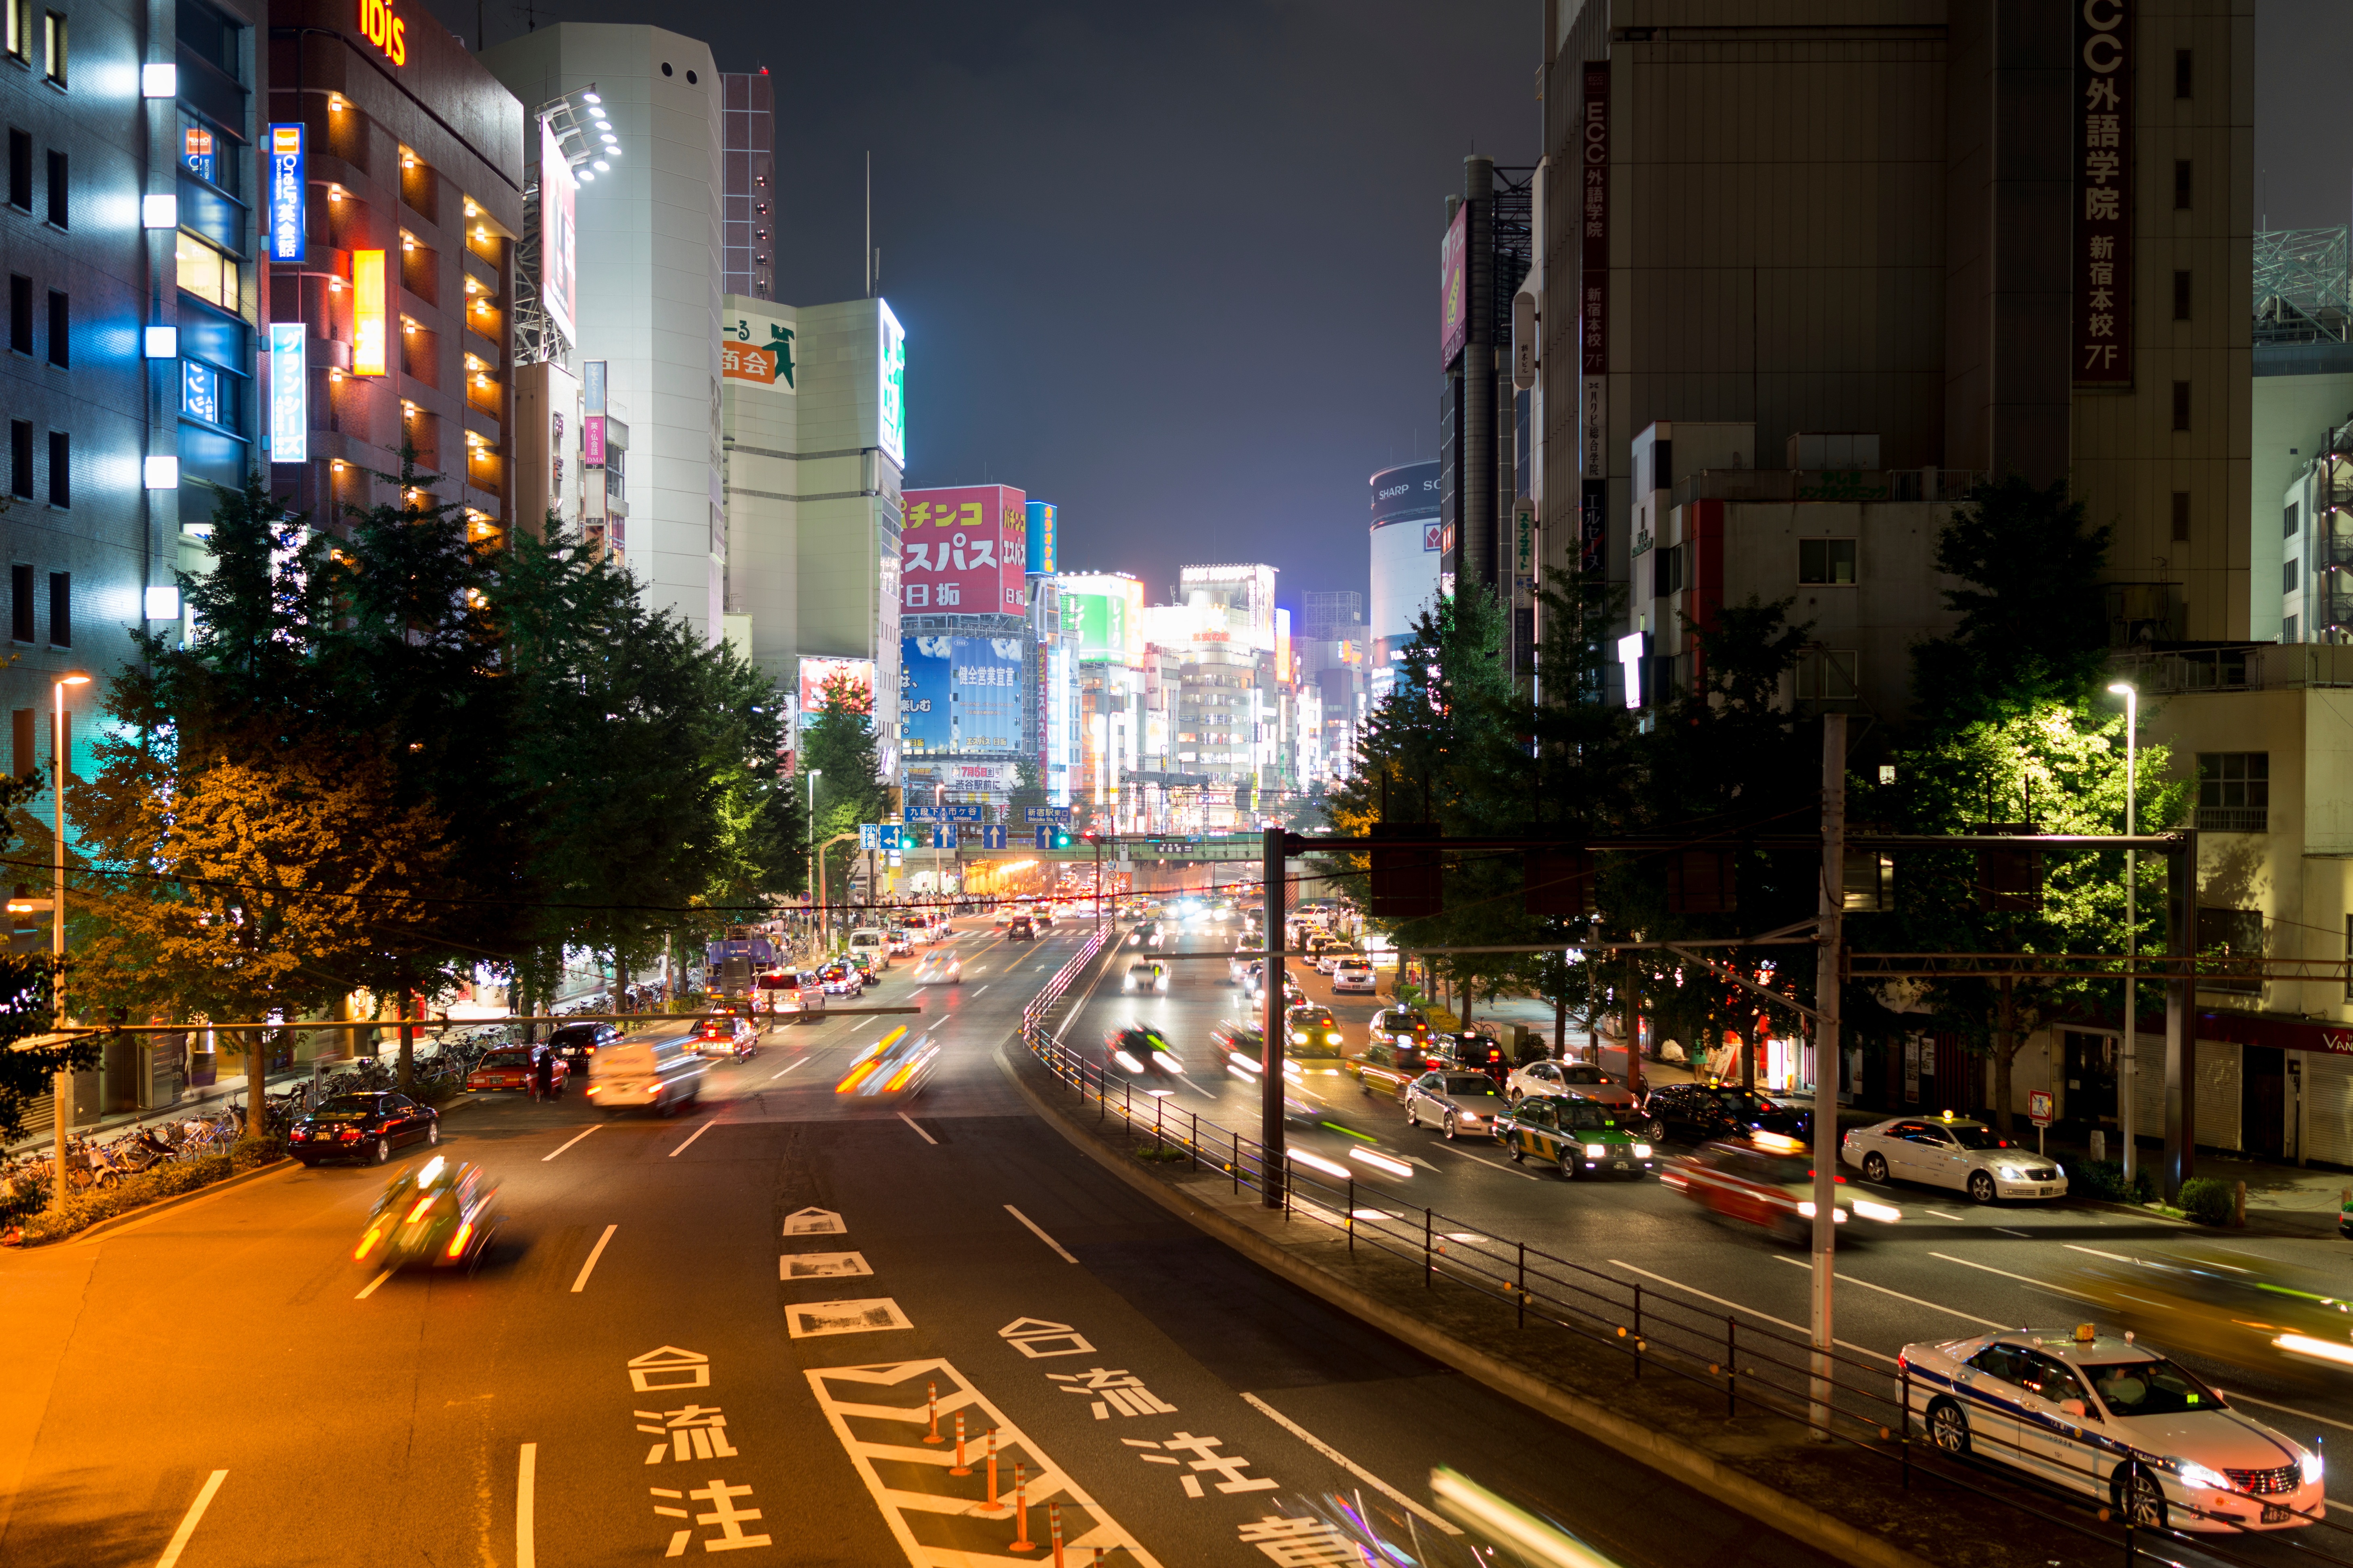
pedestrian, architecture, road, skyline, traffic, street, night, town, view, city, skyscraper, cityscape, downtown, vacation, travel, asian, evening, plaza, tourism, lane, lighting, public transport, lights, tokyo, infrastructure, destination, metropolis, neighbourhood, urban area, human settlement, metropolitan area